Agim Ibraimi

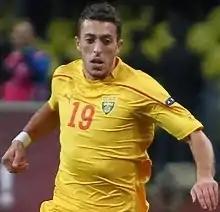
Ibraimi playing for Macedonia in 2011

Agim Ibraimi (born 29 August 1988) is a retired Macedonian professional footballer who played as a midfielder.